Darcy Wilde

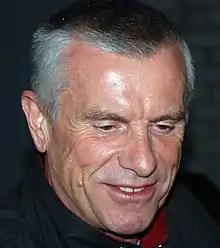
Jimmy Mckenna portrays Jack Osborne, whom Darcy attempts to marry for his money.

Darcy then sets her sights on Jack, worried about his loyalty to her disappearing following the scam, and surprises him in her underwear in an attempt to seduce him. However, the attempted seduction, which makes Jack "flustered", is interrupted by an angry Tom, who orders her to leave. Darcy apologises to Jack about her behaviour and he decides to let her stay with the Osbornes, which angers Tom, and Jack even "foolishly" defends Darcy when Adam attempts to have Darcy arrested for attempting to kidnap Toby. Daniel Kilkelly from "Digital Spy" noted that whilst fans were "cheering Jack on" when he thwarted Darcy's plan to steal Tom's money, he believed that Jack proved that "there's no fool like an old fool" by giving Darcy another chance.